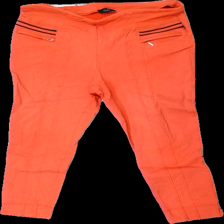
View: front
Type: Blazer
Category: Ladies
Brand: Not in the list
Brand text on label: Paola
Colors: Orange
Material: 61% Viscose 39% Nylon
Damage: damaged threads
Damage location: top left
Damage 2: damaged elastane
Damage 2 location: middle right
Damage 3: damaged elastane
Damage 3 location: middle left
Price range: <50
Recommended usage: Export
Description: coral tight and cropped trousers